Babinda

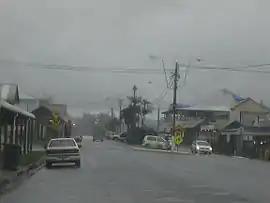
Babinda on a typical rainy day

Babinda is a rural town and locality in the Cairns Region, Queensland, Australia. Babinda and Tully annually compete for the Golden Gumboot, an award for Australia's wettest town. Babinda is usually the winner, and has an annual average rainfall of . In the , the locality of Babinda had a population of 1,287 people.